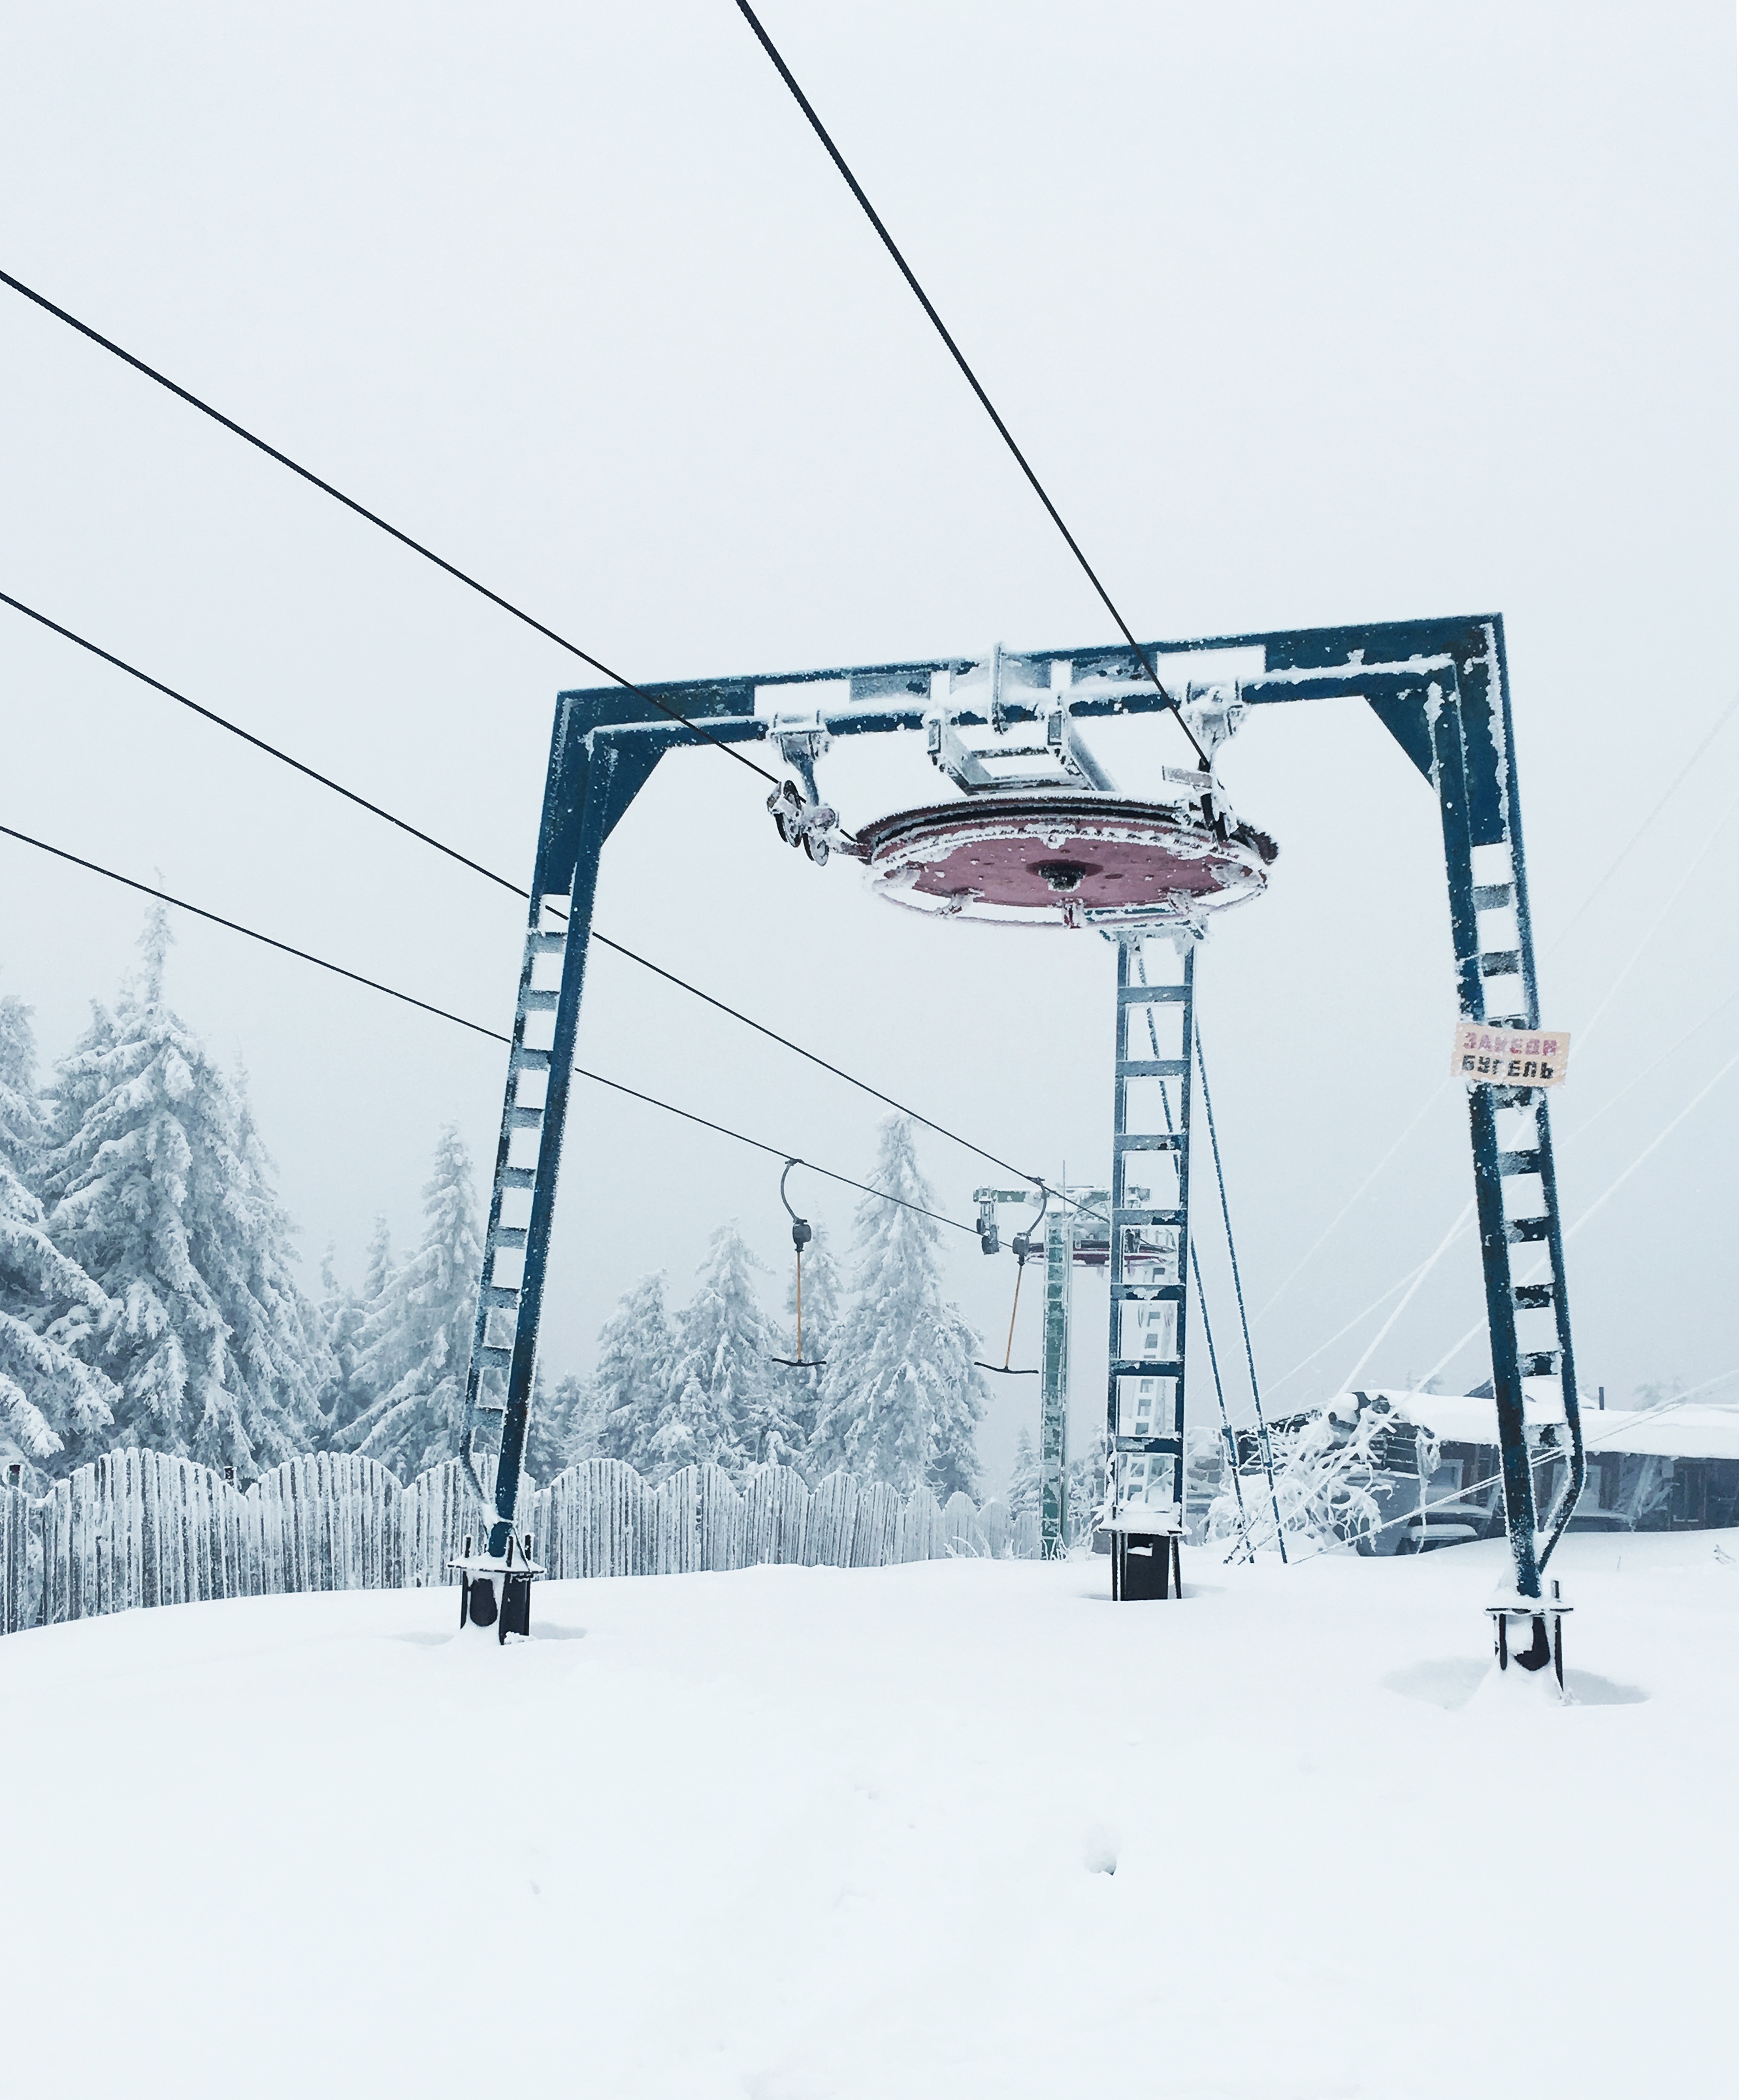
snow, winter, line, weather, season, piste, ski equipment